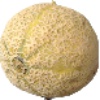
Label: cantaloupe